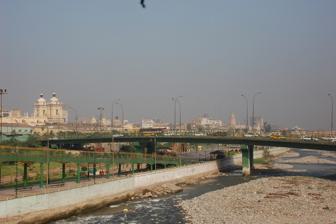
Building: Ricardo Palma Bridge
Country: Peru
Year built: 1962
Bridge in Lima, Peru Ricardo Palma Bridge Puente Ricardo Palma The bridge in 2008 Coordinates 12°02′36″S 77°01′28″W / 12.04344°S 77.02444°W / -12.04344; -77.02444 Crosses Rímac River Begins Abancay Avenue Ends Jirón Hualgayoc Named for Ricardo Palma Owner Municipality of Lima Heritage status Cultural heritage of Peru Characteristics Design Beam bridge Material Reinforced concrete Load limit 36 tons No. of lanes 2 History Constructed by Eduardo Gallo Deza Fabrication by Ocampo y Cía, S.A. Construction end December 1961 Construction cost S/. 15,309,576 Inaugurated January 18, 1962 Location Ricardo Palma Bridge ( Spanish : Puente Ricardo Palma ) is a reinforced concrete beam bridge that crosses the Rímac river , connecting Abancay Avenue with Jirón Hualgayoc and thus connecting the districts of Lima and Rímac , both part of the historic centre of Lima , the capital city of Peru . It is named after the Peruvian author, scholar, librarian and politician Ricardo Palma . The bridge, alongside neighbouring St. Rose's Bridge , was one of two major additions to the Cercado de Lima , both carried out under the mayorality of Héctor García Ribeyro (1956–1962). History The bridge's construction was authorised on October 5, 1959, and was completed in December 1961 as the second bridge to be adapted to the road network of the city, connecting Abancay Avenue with Hualgayoc street (the first was Saint Rose Bridge , which connected Tacna Avenue with Jirón Virú). Its construction was overseen by engineer Eduardo Gallo Deza, and carried out by construction firm Ocampo y Cía, S.A. following AASHO regulations, costing about S/. 15,309,576 in total. It was officially inaugurated on January 18, 1962—the 427th anniversary of the foundation of the city—by Héctor García Ribeyro , then Mayor of Lima (1956–62), during an opening ceremony involving major figures of the city's municipal government and the general public. Archbishop of Lima Juan Landázuri Ricketts blessed the bridge and the mayor of Rímac District thanked García Ribeyro, who later cut a red-white-red ribbon in front of a large crowd. In 2019, a bus stop was formally established on the bridge by the Urban Transportation Management as part of its new Corredor Morado bus route. The route was extended in 2022, but was interrupted by anti-government protests in 2023. During said protests, tear gas was deployed after the police perimeter in Abancay Avenue was breached, with the crowd using the bridge to leave the area. The protests interrupted the aforementioned Corredor Morado . Overview The bridge is made up of two nine- metre lanes separated by a curb and is prepared to withstand a load of up to 36 tons on each traffic line. It follows an almost straight line, with a curvature of 25 degrees considering the river's natural path and passes over the railway of the Ferrocarril Central Andino . It has a total length of 356 metres, of which 58 correspond to the right-side access and 113 m to the left-side's, with the span measured at 185 m. The span between the bridge's abutments is divided in five parts with four piers measured at 37 metres long. The bridge's total width is measured at 23 metres, divided into two nine-metre vehicle lanes and two pedestrian lanes, 2.35 metres long. The curb's length is half a metre long. The bridge reaches a total height of seven metres above the river, and its aluminum railings and lighting system are identical to the ones used at neighbouring St. Rose bridge. See also Abancay Avenue Puente Santa Rosa References